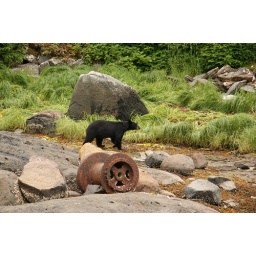
A black bear within 10 ft from us